Oakland Athletics

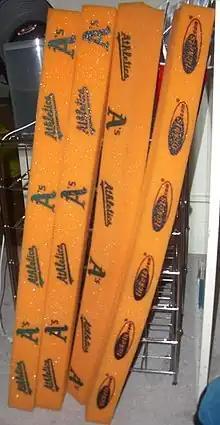
Rally sticks given to fans for Games 1 and 2 of the ALCS in Oakland

The season brought the A's back to the postseason after a three-year absence. After finishing the season at 93–69, four games ahead of the Angels, the A's were considered the underdog against the highly favored Minnesota Twins. The A's swept the series 3–0 however, despite having to start on the road and losing second baseman Mark Ellis, who sustained a broken finger after getting hit by a pitch in the second game. Their victory was short-lived though, as the A's were swept 4–0 by the Detroit Tigers. Manager Ken Macha was fired by Billy Beane on October 16, four days after their loss in the 2006 American League Championship Series. Beane cited a disconnect between him and his players as well as a general unhappiness among the team as the reason for his sudden departure.